Chandrakona

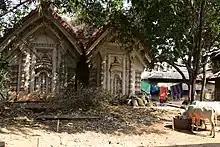
Chandrakona Jor Bangla temple

The political stability required for this prosperity came Chandrakona's way as the chief of a Rajput contingent, Indraketu, established almost independent rule here in the early 15th century. At about the same time another Rajput, Gajapati Singh, assumed the rule of Bagri, lying west of Chandrakona. These two tiny kingdoms fought each other several times during the next centuries, so that their family trees and fate became inextricably entangled.